Angelique Kerber

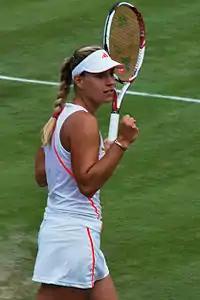
Kerber at the 2012 Wimbledon Championships, where she reached her second Grand Slam semifinal

Starting off her clay season on home soil, in Stuttgart, Kerber advanced to the quarterfinals with wins over Roberta Vinci and sixth seed Wozniacki, before losing to third seed Petra Kvitová. After an early exit in Madrid, Kerber advanced to the semifinals in Rome after avenging her Stuttgart loss to Kvitová in the last eight, which ensured herself a rise to the top 10 rankings for the first time in her career. In the last four, she lost to Sharapova in straight sets. At the French Open, 10th-seeded Kerber amassed back-to-back wins here for the first time after beating Zhang Shuai and Olga Govortsova. She then beat 18th seed Pennetta in three sets before seeing off Petra Martić in the fourth round to reach the quarterfinals, where she lost to eventual runner-up Sara Errani.